40th New York Infantry Regiment

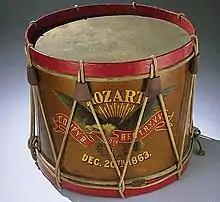
Drum, Company B

The 40th New York was mustered at Yonkers, New York, on June 27, 1861, sponsored by the Union Defense Committee of New York City by special authority from the War Department. Originally, the regiment was to be raised as the United States Constitution Guard by Colonel John S. Cocks of the 2nd New York but organization was not completed. With additional sponsorship by the Mozart Hall Committee it adopted the name Mozart regiment. Despite being a New York Regiment, only the original Constitution Guard were New Yorkers. The regiment was completed by taking four companies from Massachusetts and two from Pennsylvania. On September 6, 1862, the regiment absorbed the enlisted men of the 87th New York Volunteer Infantry Regiment. On May 30, 1863, it absorbed the three-year enlistees of the 37th New York, 38th New York, 55th New York, and 101st New York. On August 3, 1864, the regiment absorbed the 74th New York.